Houghton-le-Spring

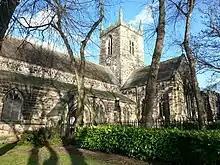
St Michael and All Angels

The parish church of St Michael and All Angels dates back to Norman times and contains the tomb of Bernard Gilpin, known as 'the Apostle of the North'. Gilpin was Archdeacon of Durham and in 1557 became the rector at Houghton-le-Spring, which at that time was one of the largest parishes in England.